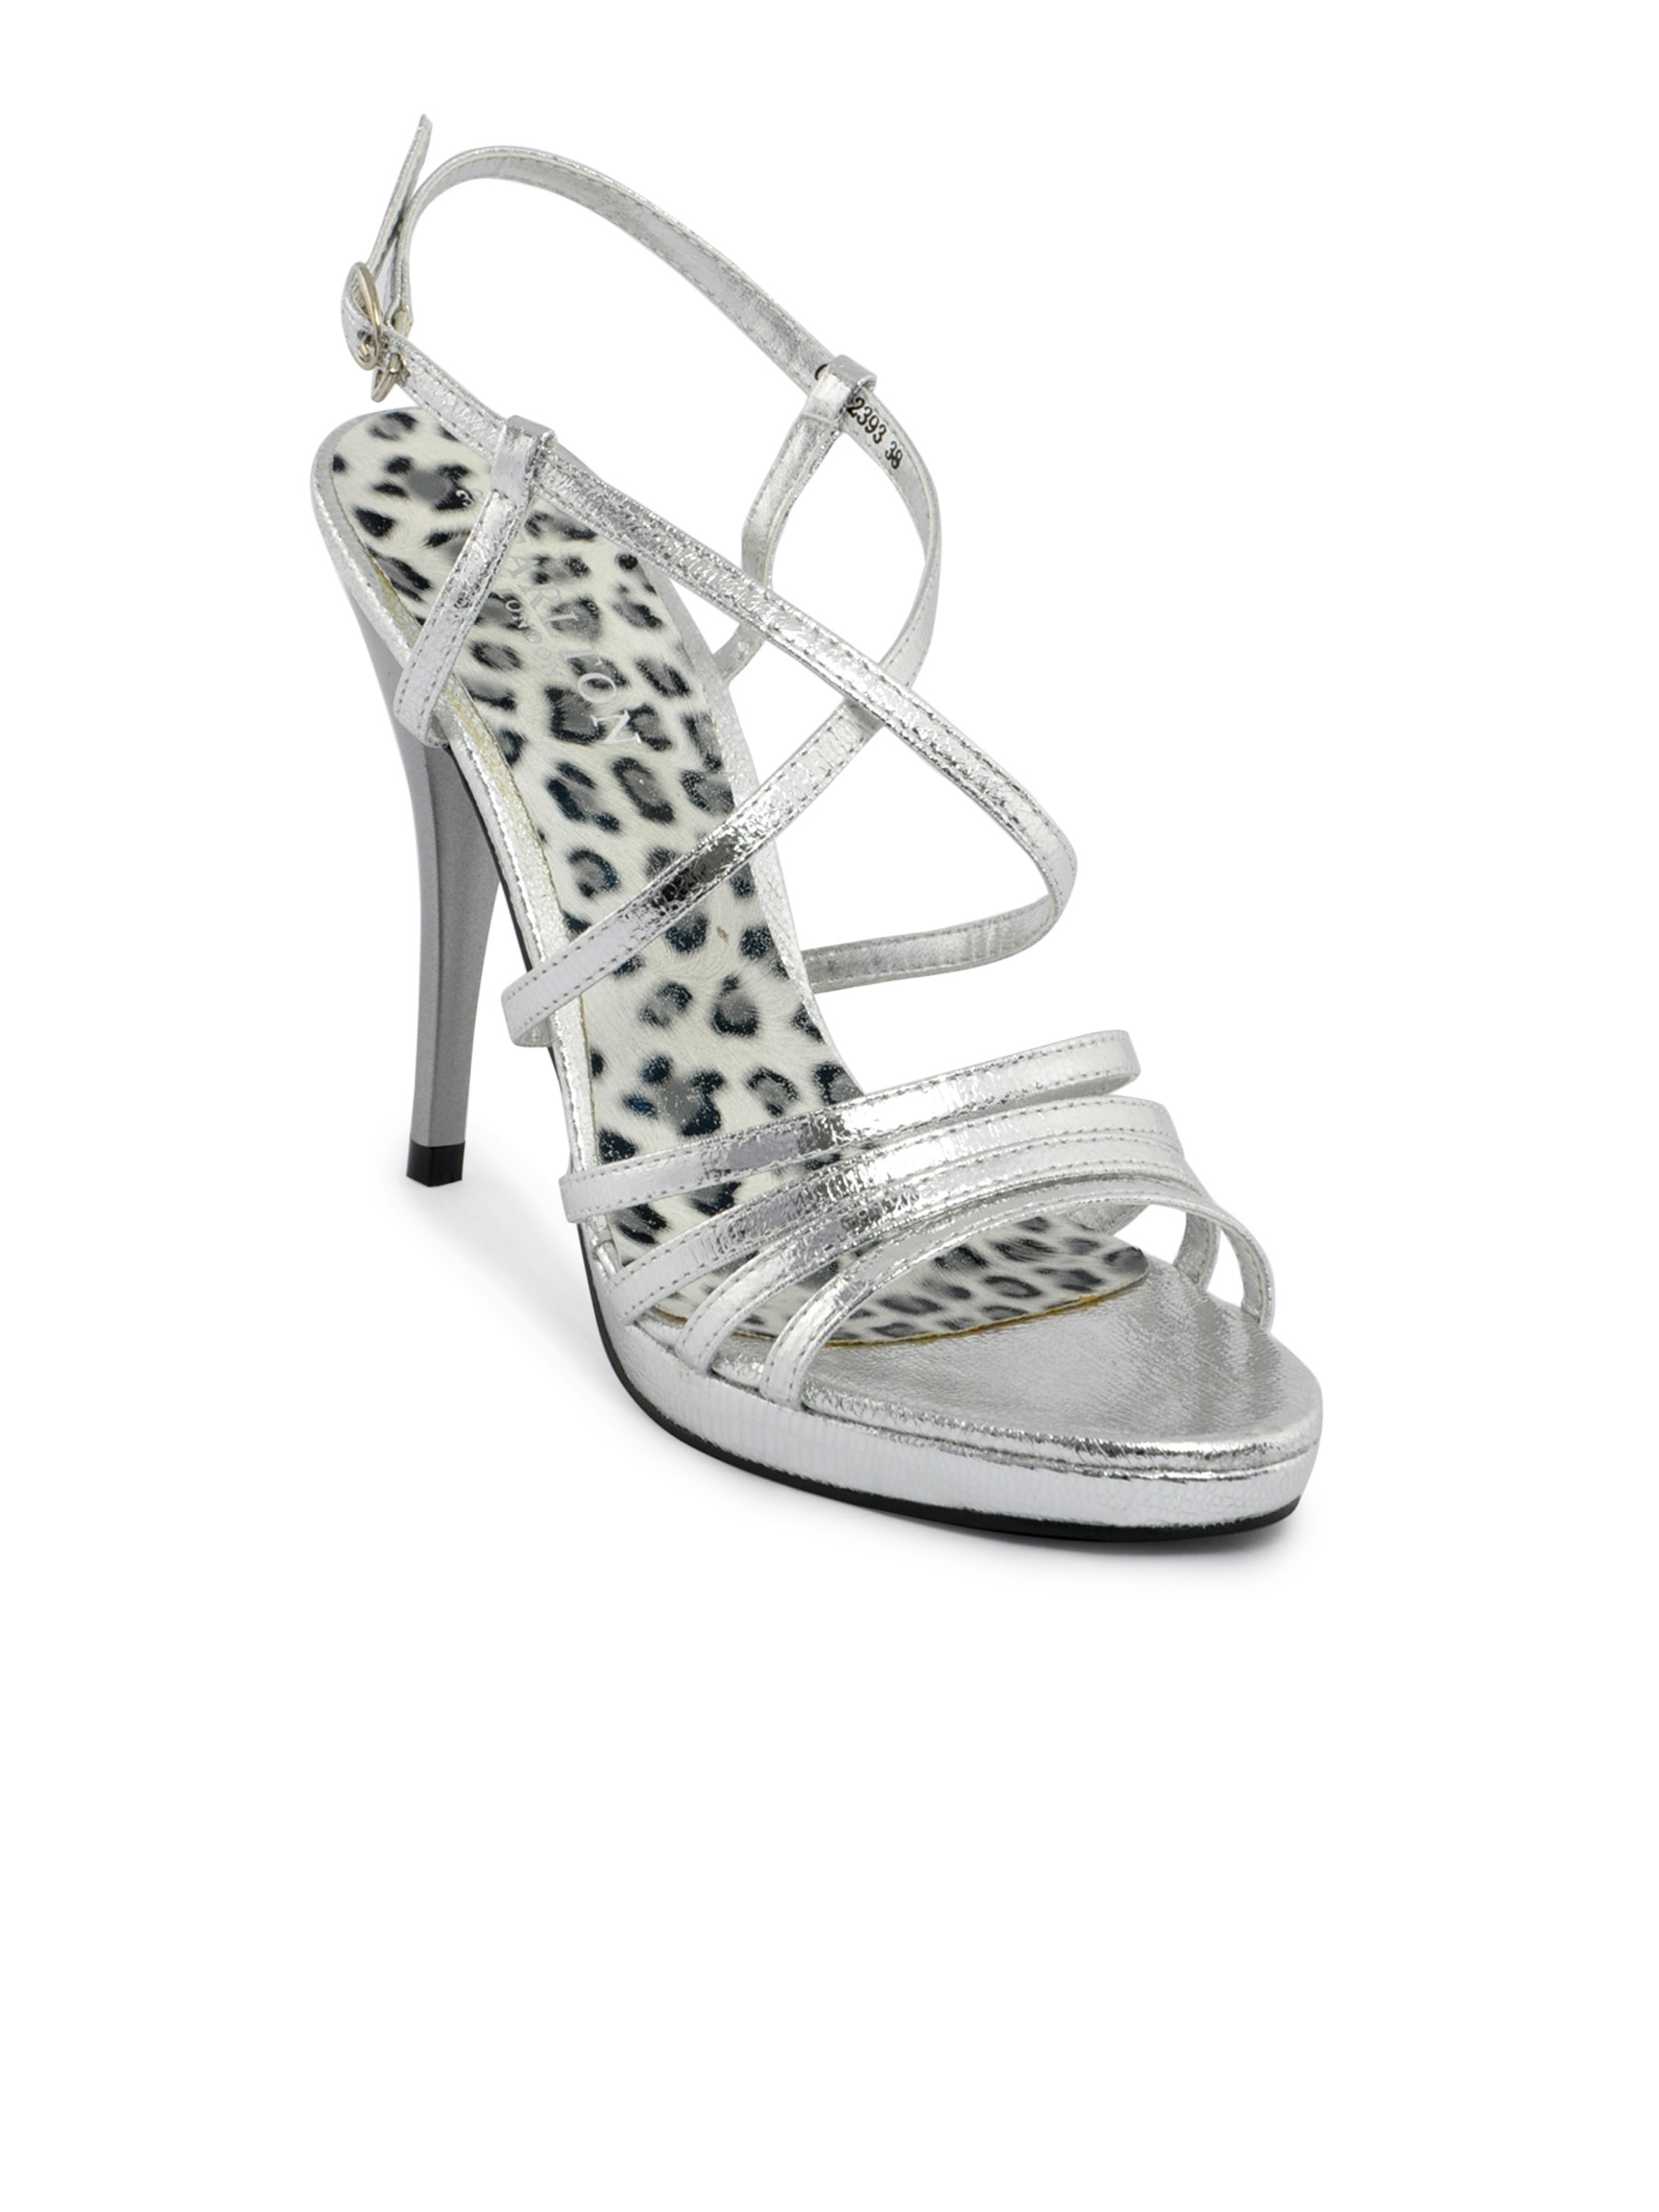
Carlton London Women Funky Silver Sandals
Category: Footwear / Shoes / Flats
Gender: Women
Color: Silver
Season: Fall 2011
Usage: Casual